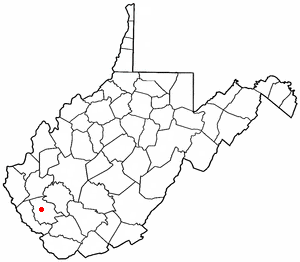
West Logan est une ville américaine située dans le comté de Logan, dans l'État de la Virginie-Occidentale. En 2010, sa population est de 424 habitants.